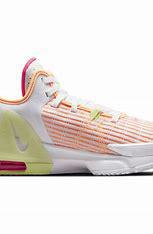
Brand: Nike
Model: Lebron Witness 6